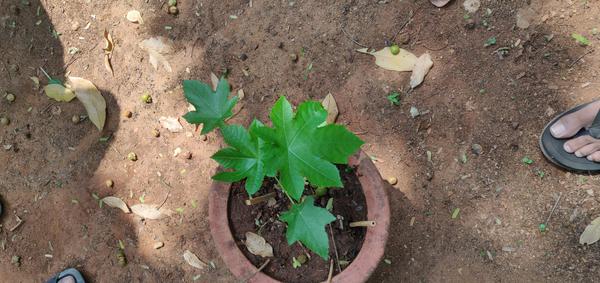
Plant: Castor